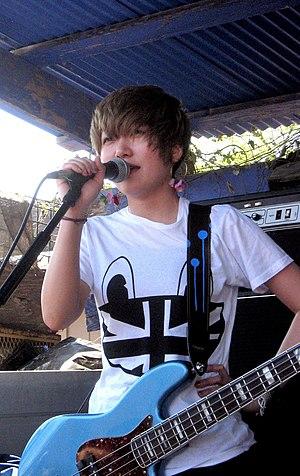
Fukuoka Akiko est née le 16 avril 1983 à Tokushima, au Japon. En mars 2002 elle décide de rejoindre Eriko Hashimoto dans Chatmonchy en tant que bassiste. Eriko et Akiko se promouvèrent en duo jusqu'en avril 2004, date où Kumiko Takahashi les rejoint.